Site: brandenburg
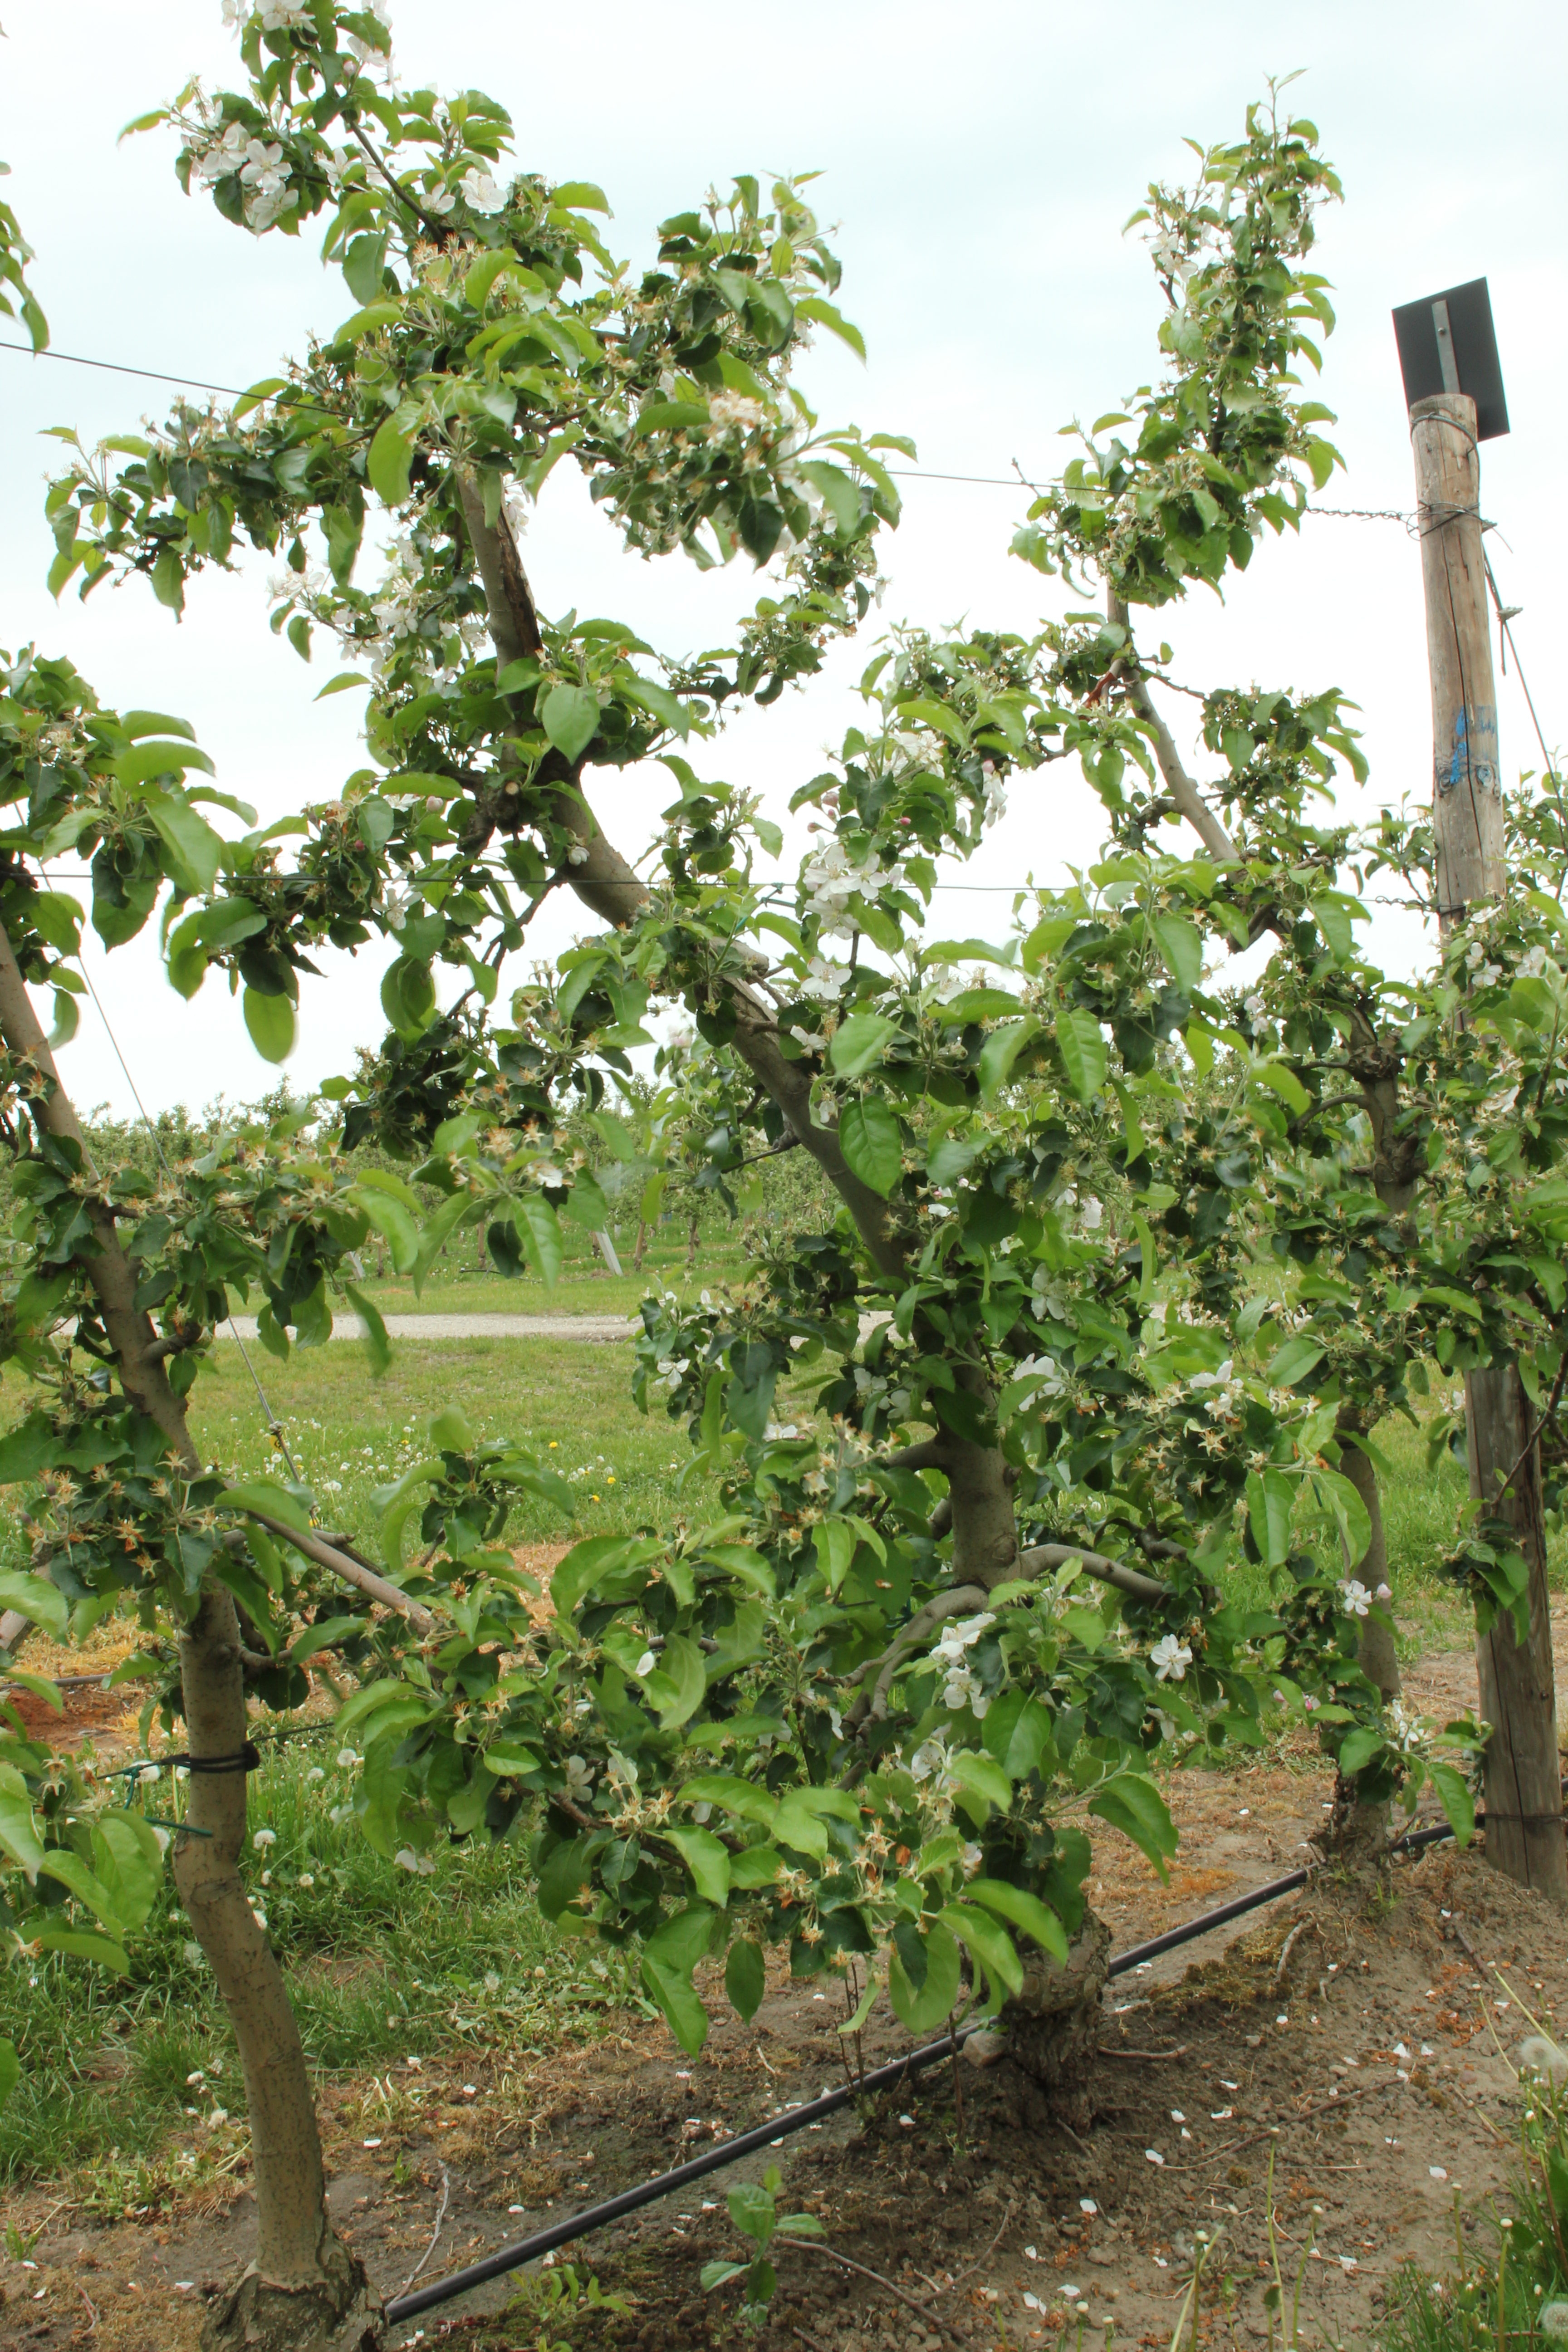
Growth stage (BBCH 67): Flowering